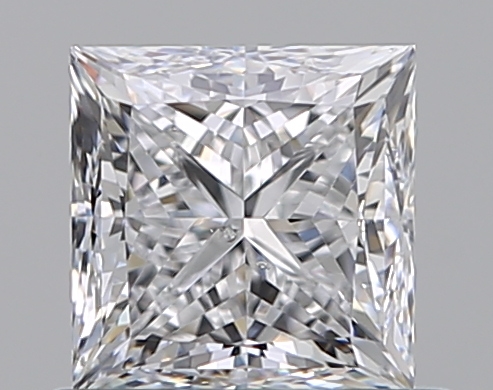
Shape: princess
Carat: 0.72
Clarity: SI1
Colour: D
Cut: VG
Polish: EX
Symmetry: EX
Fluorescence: N
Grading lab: GIA
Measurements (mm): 4.72 x 4.69 x 3.54